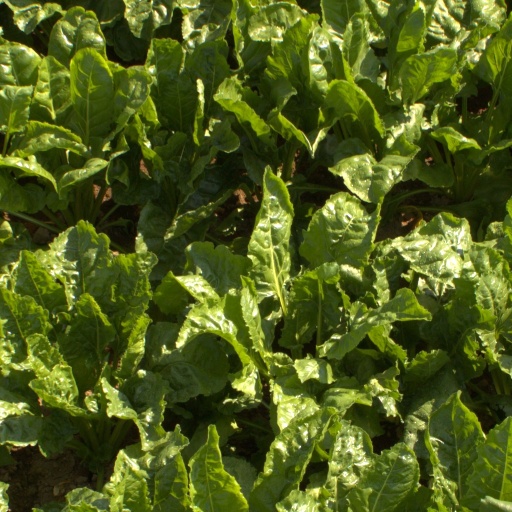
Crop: sugar beet